Bidding stick

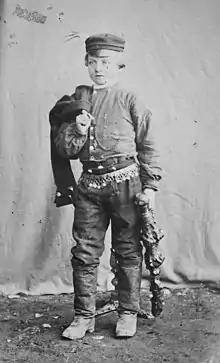
A Finnish boy with a bidding stick from 1876

When an enemy had arrived, bidding sticks (Old Swedish: "buþkafle" (sg.)) were sent in all directions. In Sweden, they consisted of clubs, or just wooden chunks; in Norway, there were repurposed arrows. Sometimes the bidding sticks had a string attached to one end and were charred on the other end; Olaus Magnus (1555) relates that those who did not bring the club to the next village would be hanged and their homesteads burnt down.